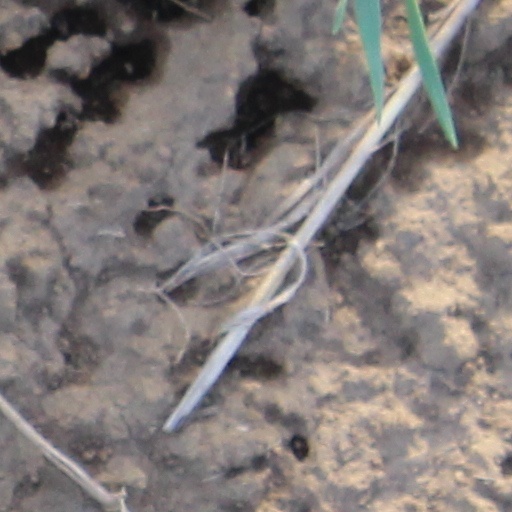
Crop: wheat